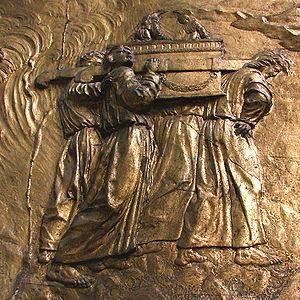
Bas-relief d'un autel de la cathédrale d'Auch, représentant le transport de l'Arche d'Alliance..
L'Arche d'Alliance est le coffre qui, selon la Bible, contient les Tables de la Loi données à Moïse sur le mont Sinaï.